New York Giants

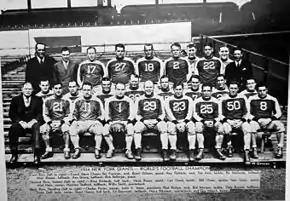
1934 New York Giants team

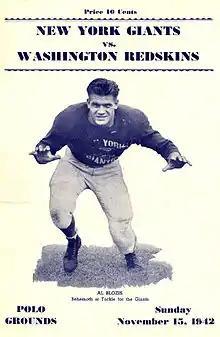
Al Blozis, Giants tackle, died in World War II. According to Mel Hein, "If he hadn't been killed, he could have been the greatest tackle who ever played football."

The famous "Sneakers Game" was played in this era where the Giants defeated the Chicago Bears on an icy field in the 1934 NFL Championship Game, while wearing sneakers for better traction. The team would return to the championship game the following year but would fall to the Detroit Lions 26–7.